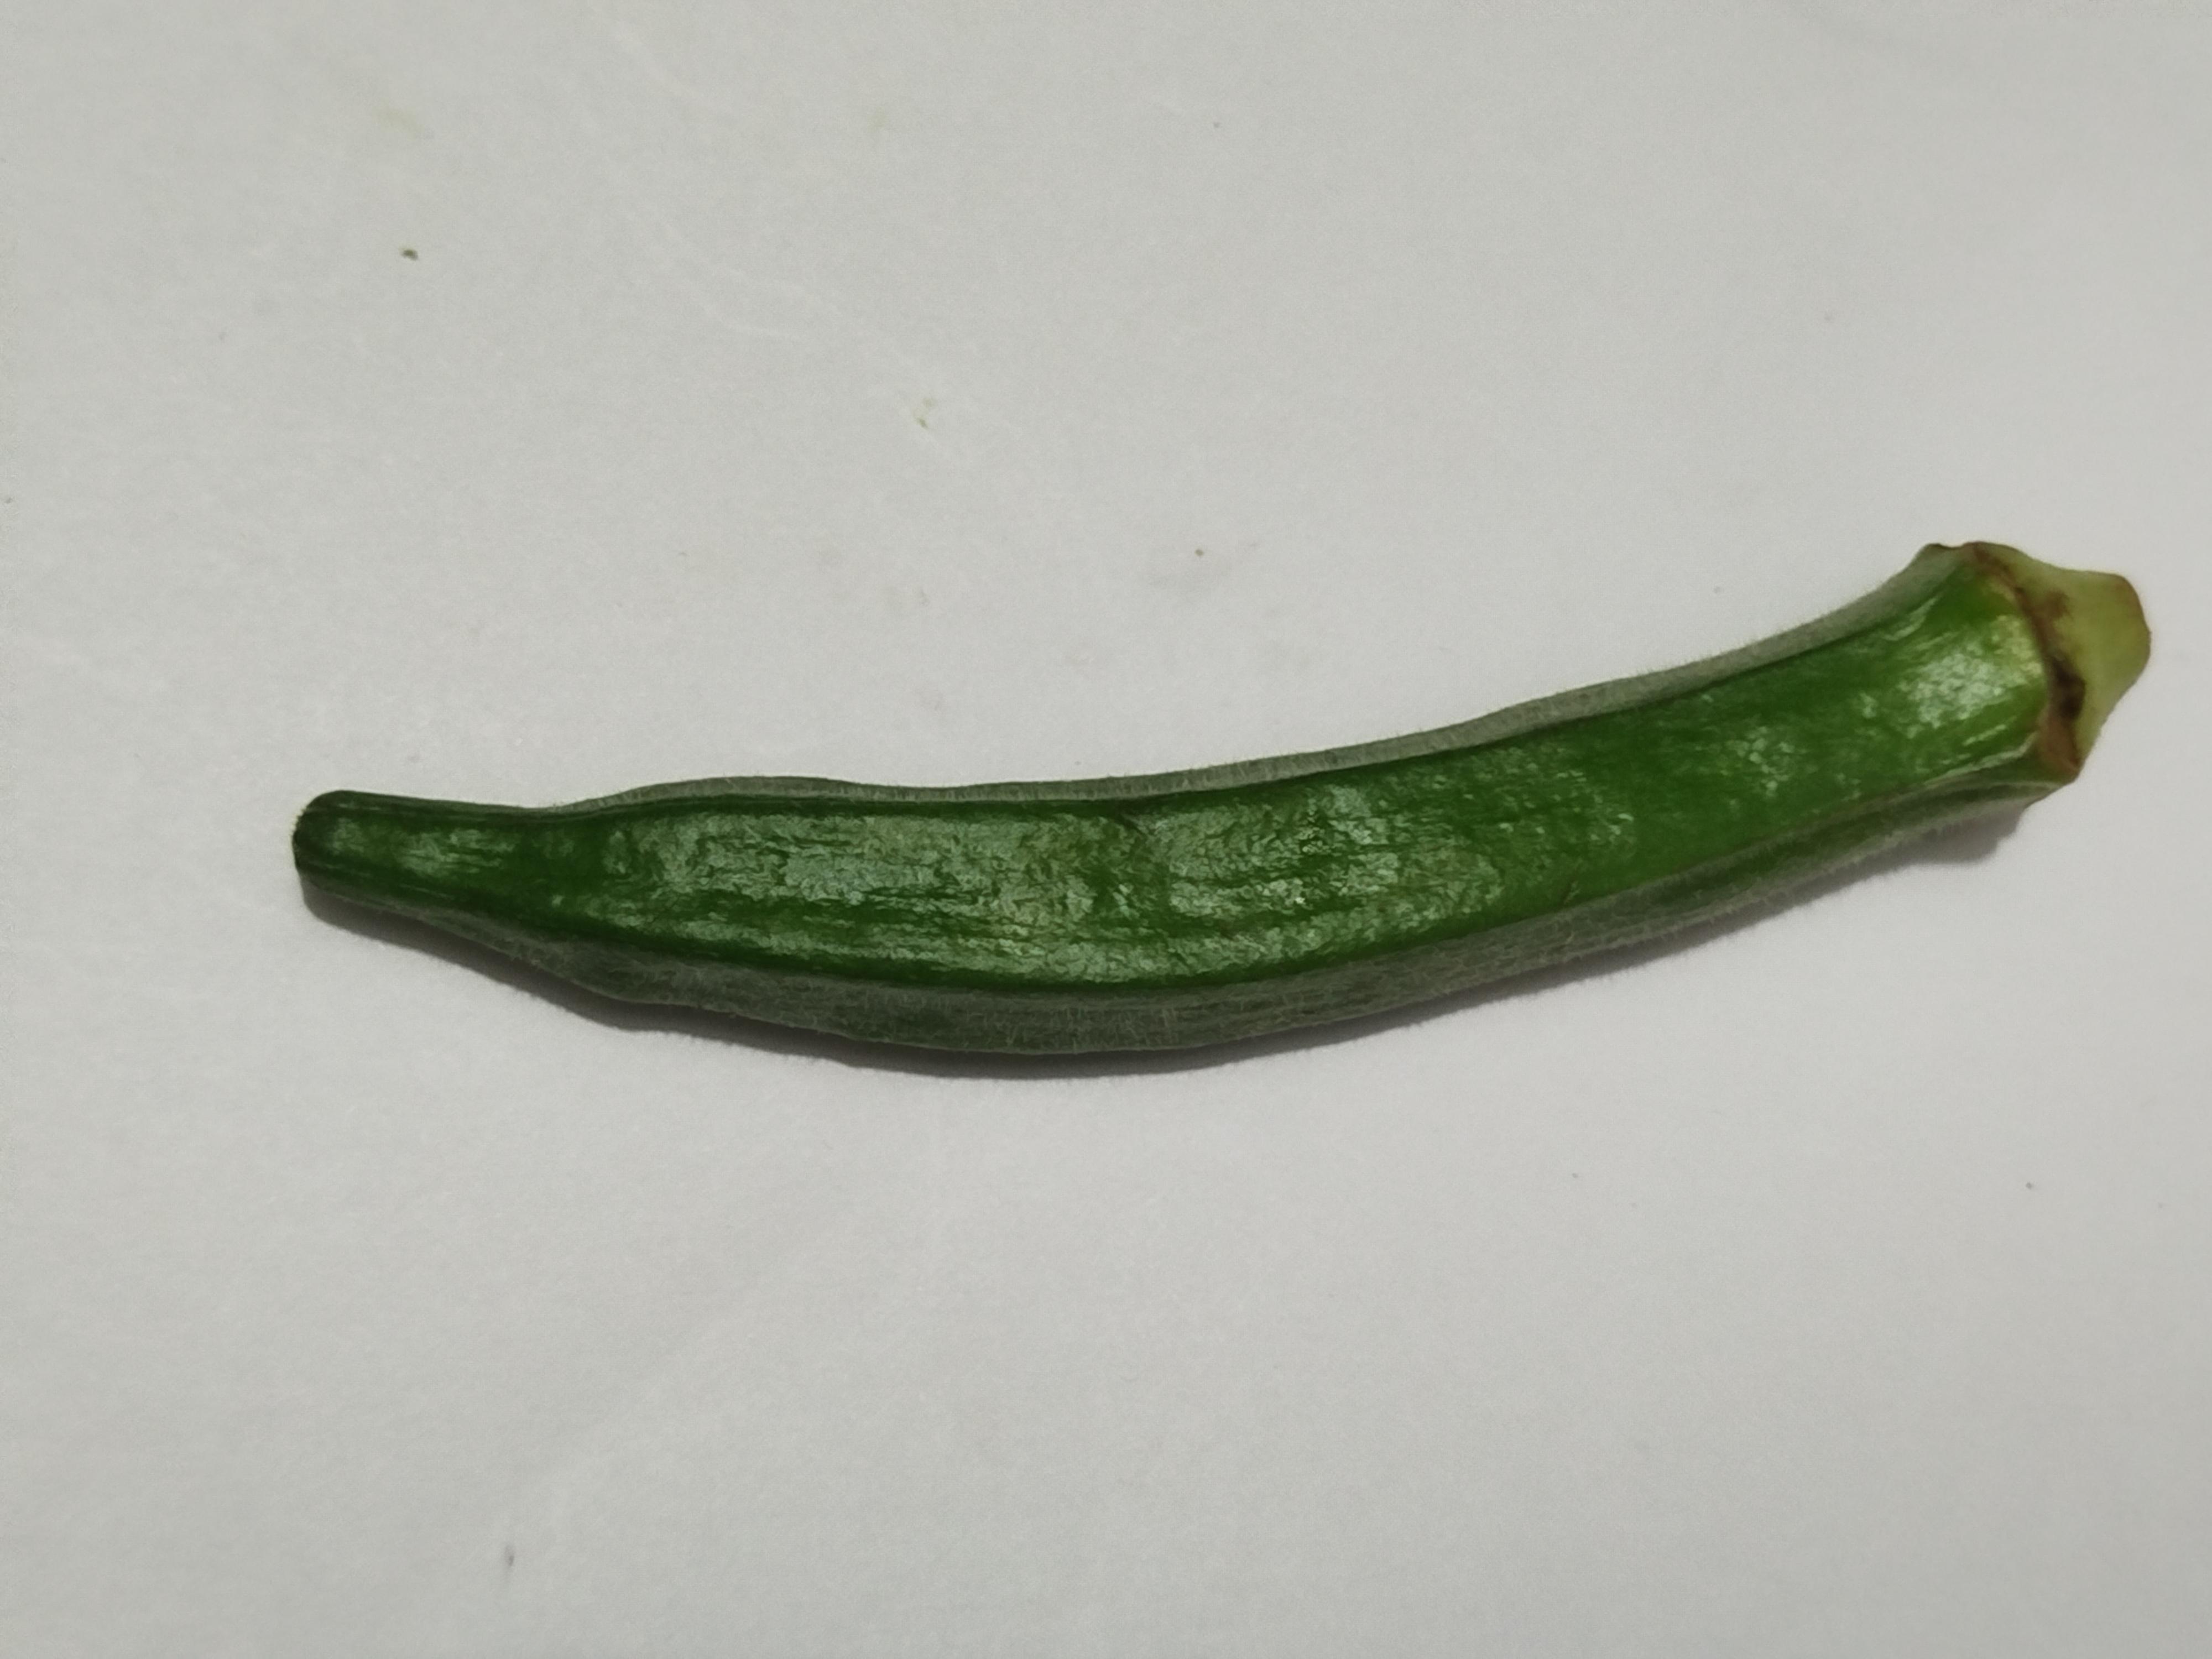
Label: Ladies finger